Uranium mining

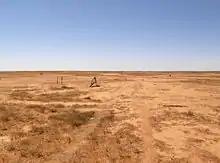
Trial well field for in-situ recovery at Honeymoon, South Australia

The health effects discovered from radon exposure in unventilated uranium mining prompted the switch away from uranium mining via tunnel mining towards open cut and in-situ leaching technology, a method of extraction that does not produce the same occupational hazards, or mine tailings, as conventional mining.